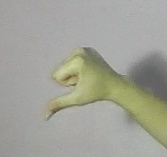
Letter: waw